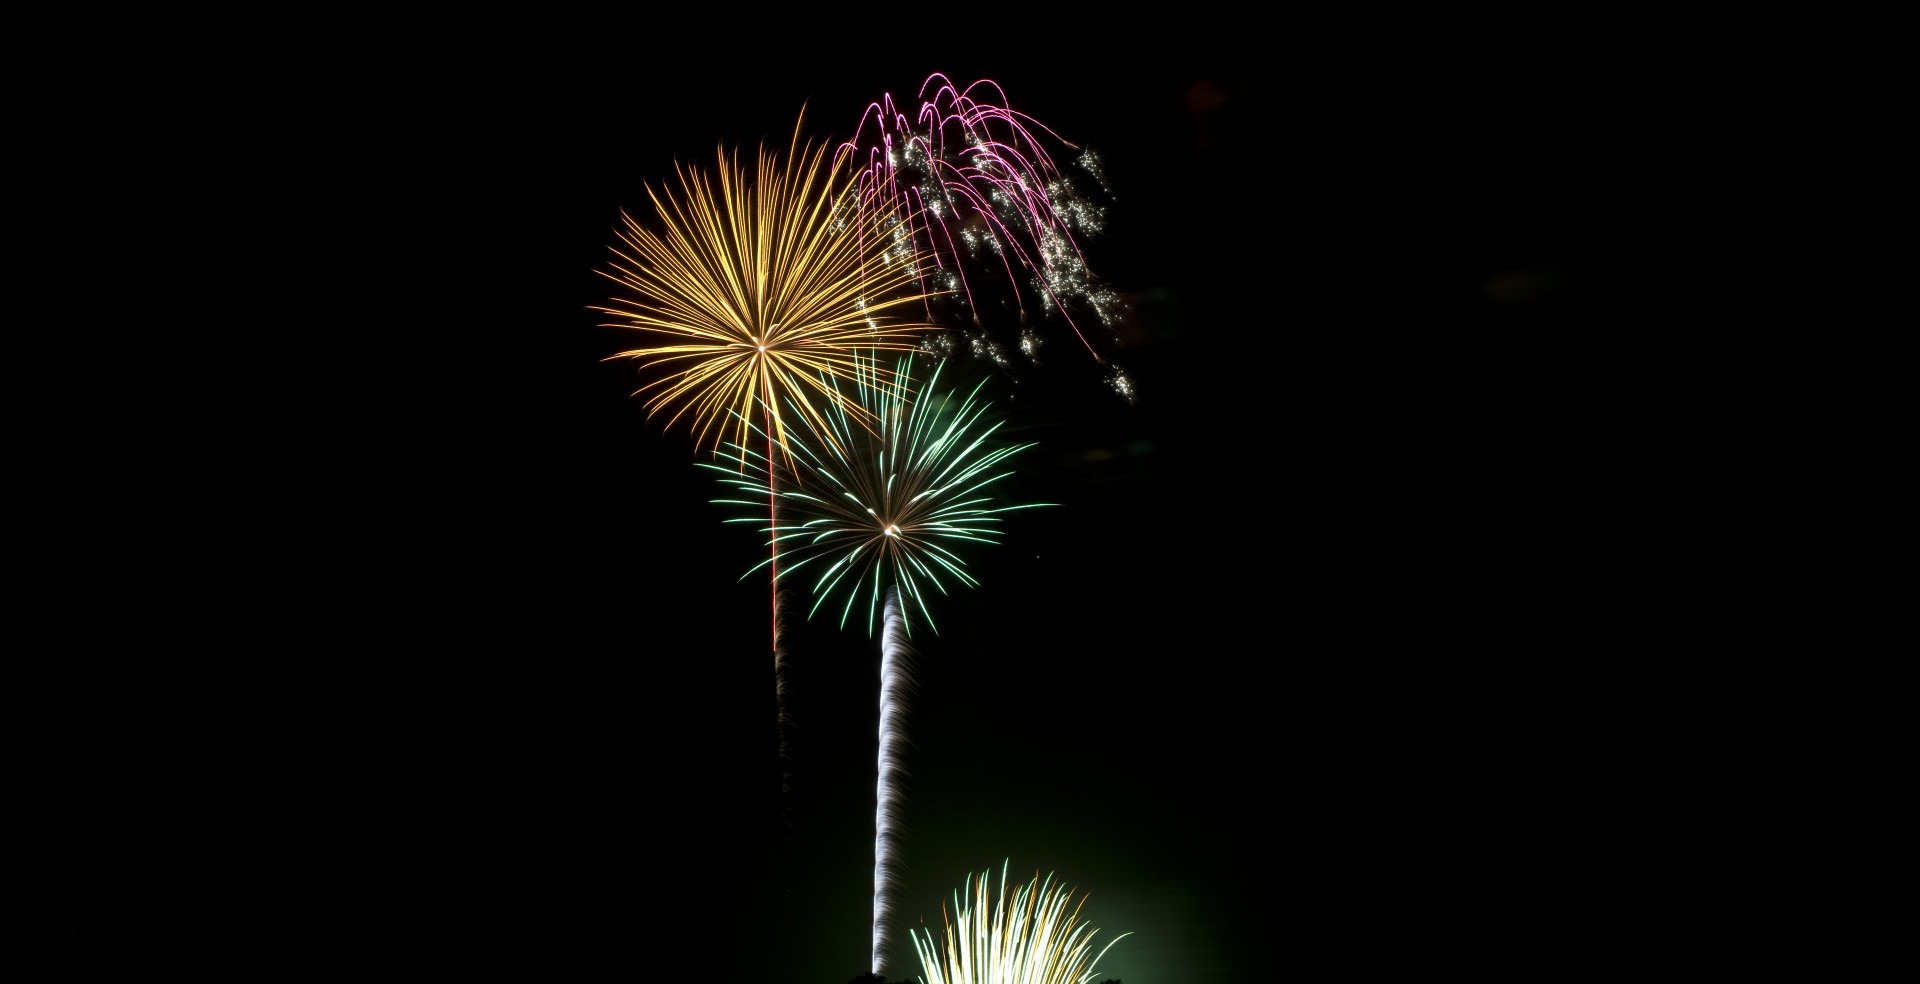
recreation, sparkler, festival, fireworks, rockets, new, event, eve, outdoor recreation, silvester, year's